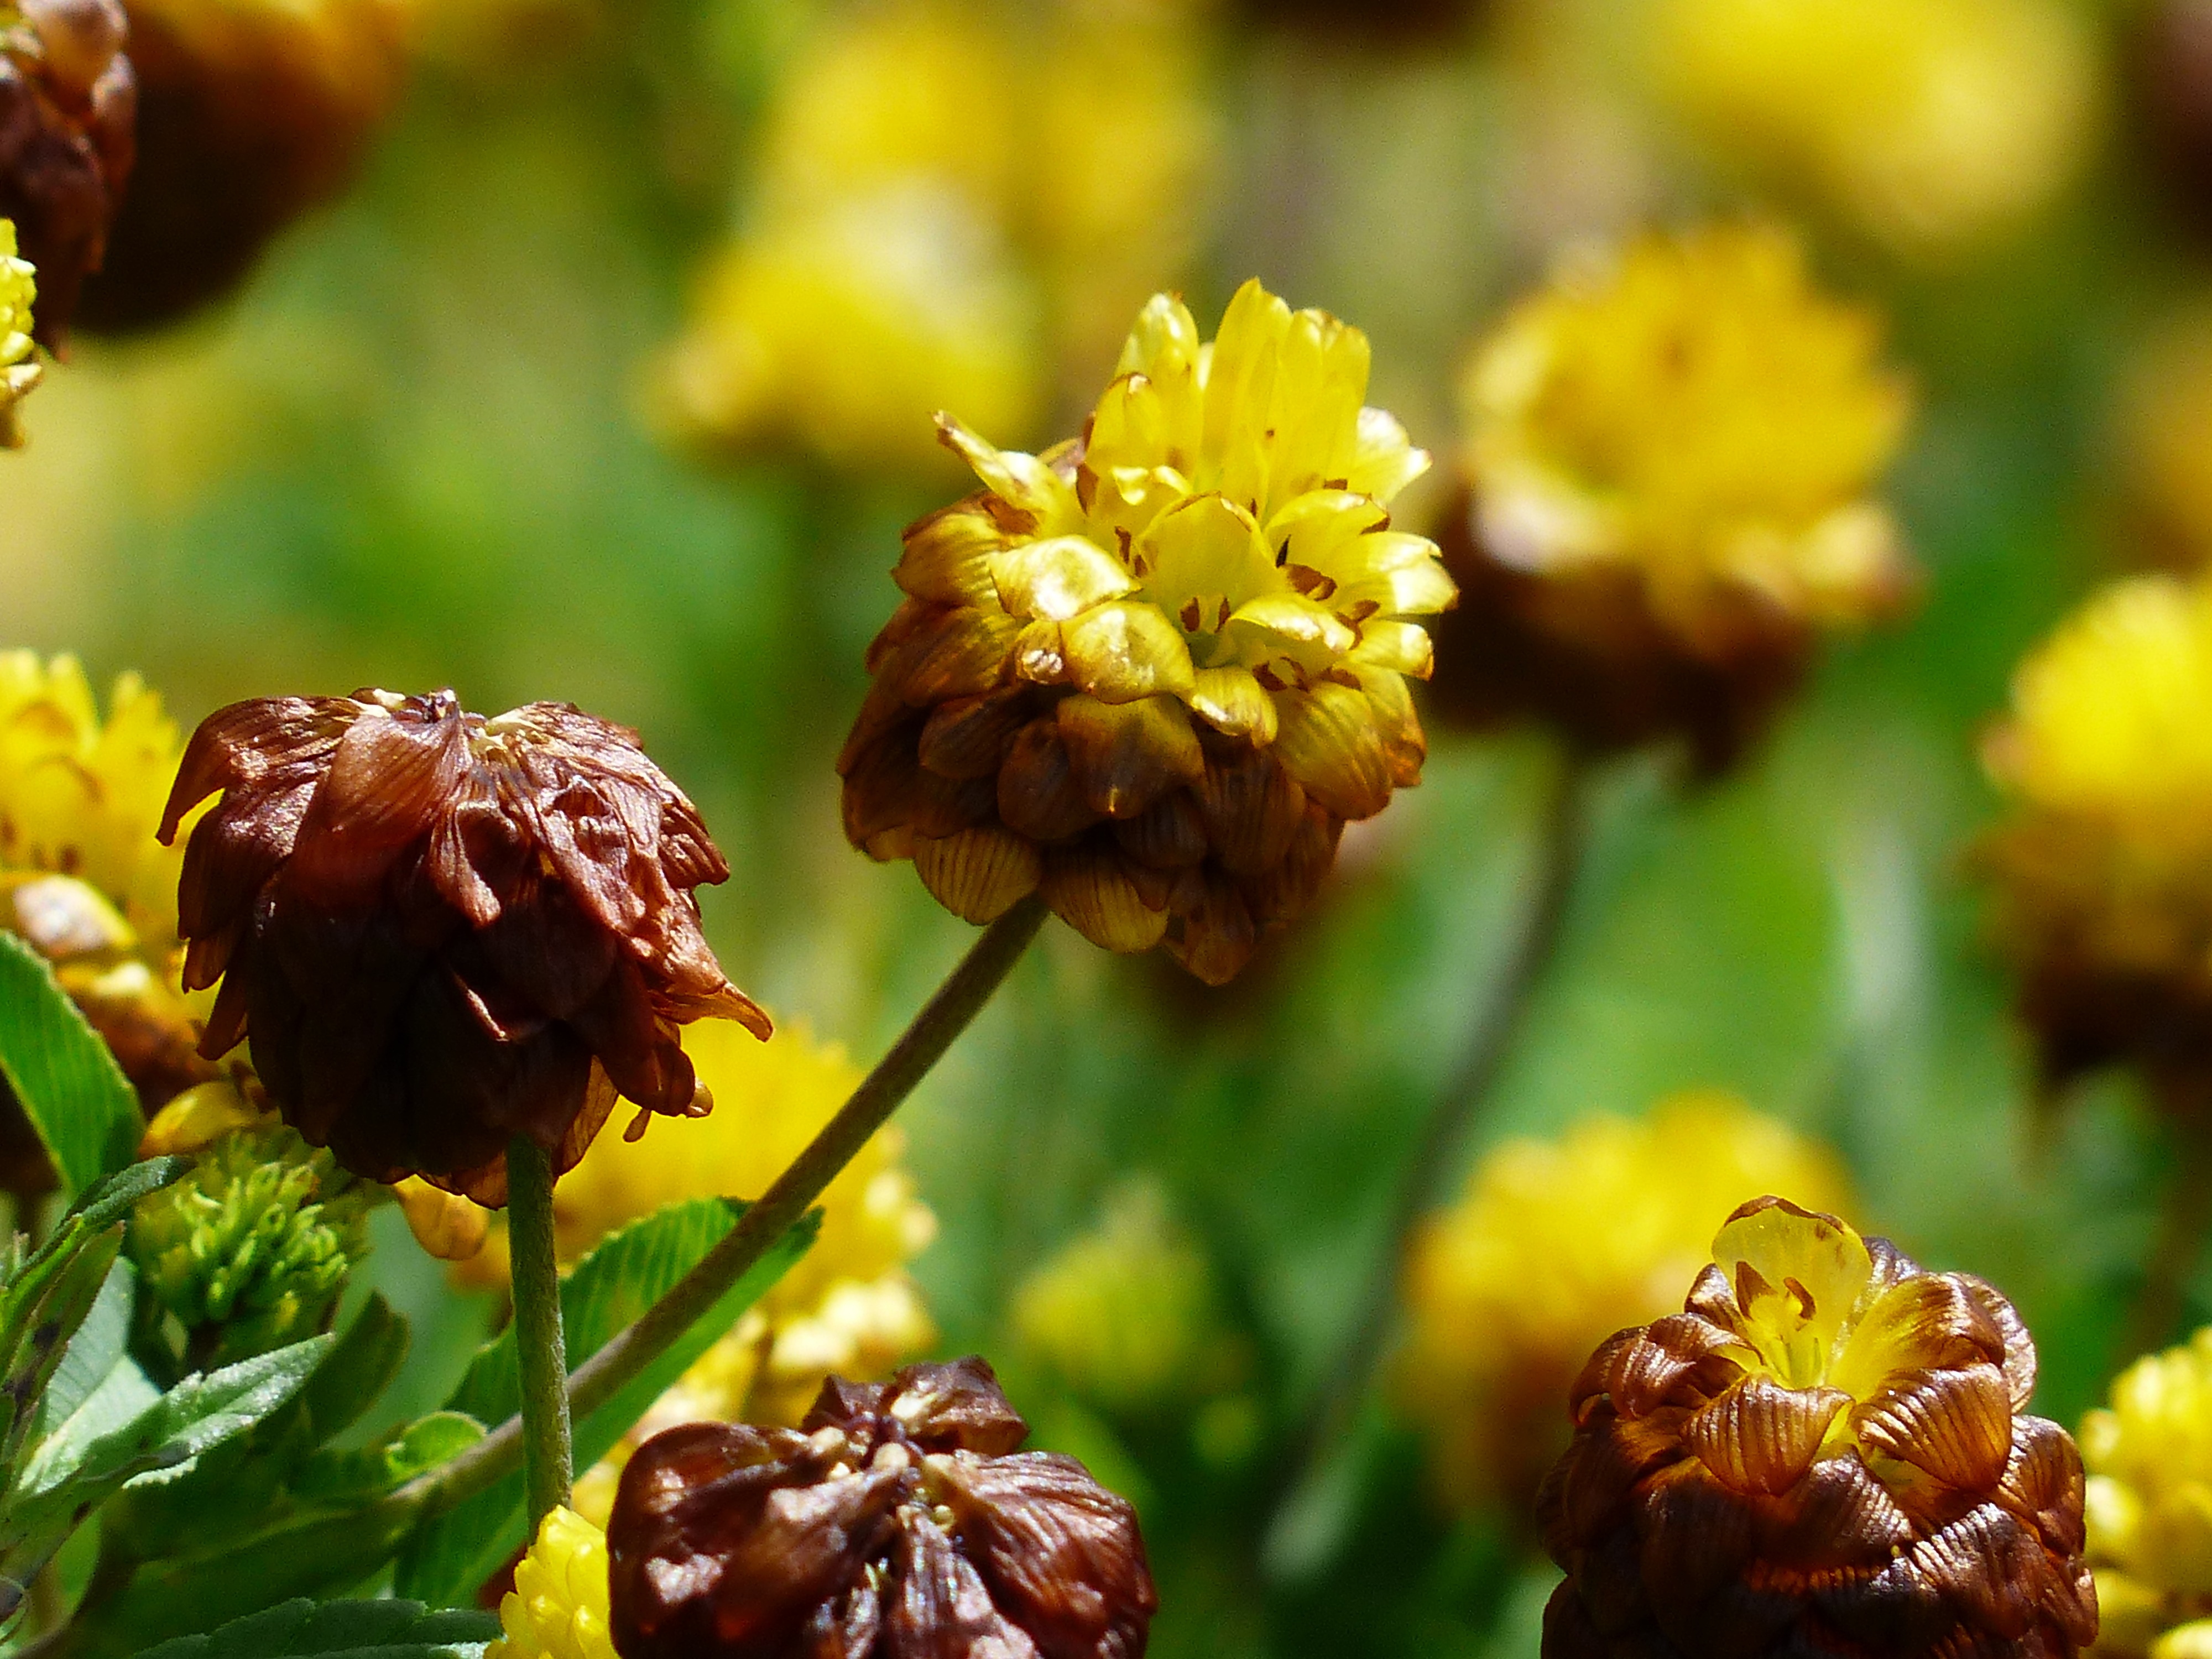
plant, meadow, flower, spring, macro, brown, alpine, yellow, close, flora, wildflower, flowers, macro photography, inflorescence, legume, carpet of flowers, fabaceae, alpine flower, butterfly flower, mountain meadow, flower carpet, faboideae, maritime alps, alpine plant, leguminosae, brown dress, alpine brown dress, trifolium badium, zygomorphic flowers